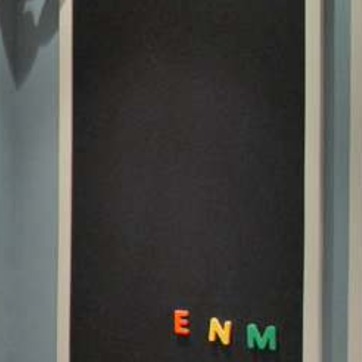
Material: other